25th Street station (BMT Fourth Avenue Line)

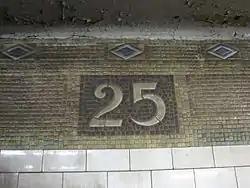

The city government took over the BMT's operations on June 1, 1940. In July 1959, the New York City Transit Authority (NYCTA) announced that it would install fluorescent lighting at the 25th Street station and five other stations along the Fourth Avenue Line for between $175,000 and $200,000. Bids on the project were to be advertised on August 7, 1959, and completed by Fall 1960.